Vardavar

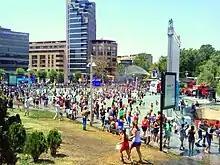
The water festival in the center of Yerevan, 2014

During the day of Vardavar, people from a wide array of ages are allowed to douse strangers with water. It is common to see people pouring buckets of water from balconies on unsuspecting people walking below them. The festival is very popular among children as it is one day where they can get away with pulling pranks. It is also a means of refreshment on the usually hot and dry summer days of July or late June.